William Beckford (novelist)

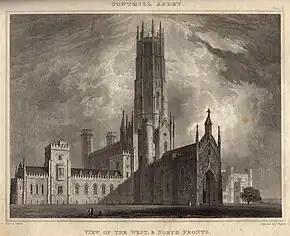
Fonthill Abbey designed for William Beckford by the architect James Wyatt. Print from <a href="http%3A//beckford.c18.net/rutterdelprelims.html">John Rutter's" Delineations of Fonthill and its Abbey" (1823)

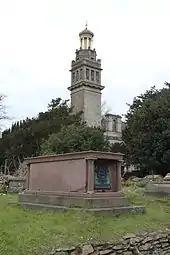
Beckford's tomb with the tower in the background

. The opportunity to purchase the complete library of Edward Gibbon gave Beckford the basis for his own library, and James Wyatt built Fonthill Abbey in which to house this and the owner's art collection. Lord Nelson visited Fonthill Abbey with the Hamiltons in 1800. The house was completed in 1807. Beckford entered parliament as member for Wells and later for Hindon, quitting by taking the Chiltern Hundreds; but he lived mostly in seclusion, spending much of his father's wealth without adding to it.